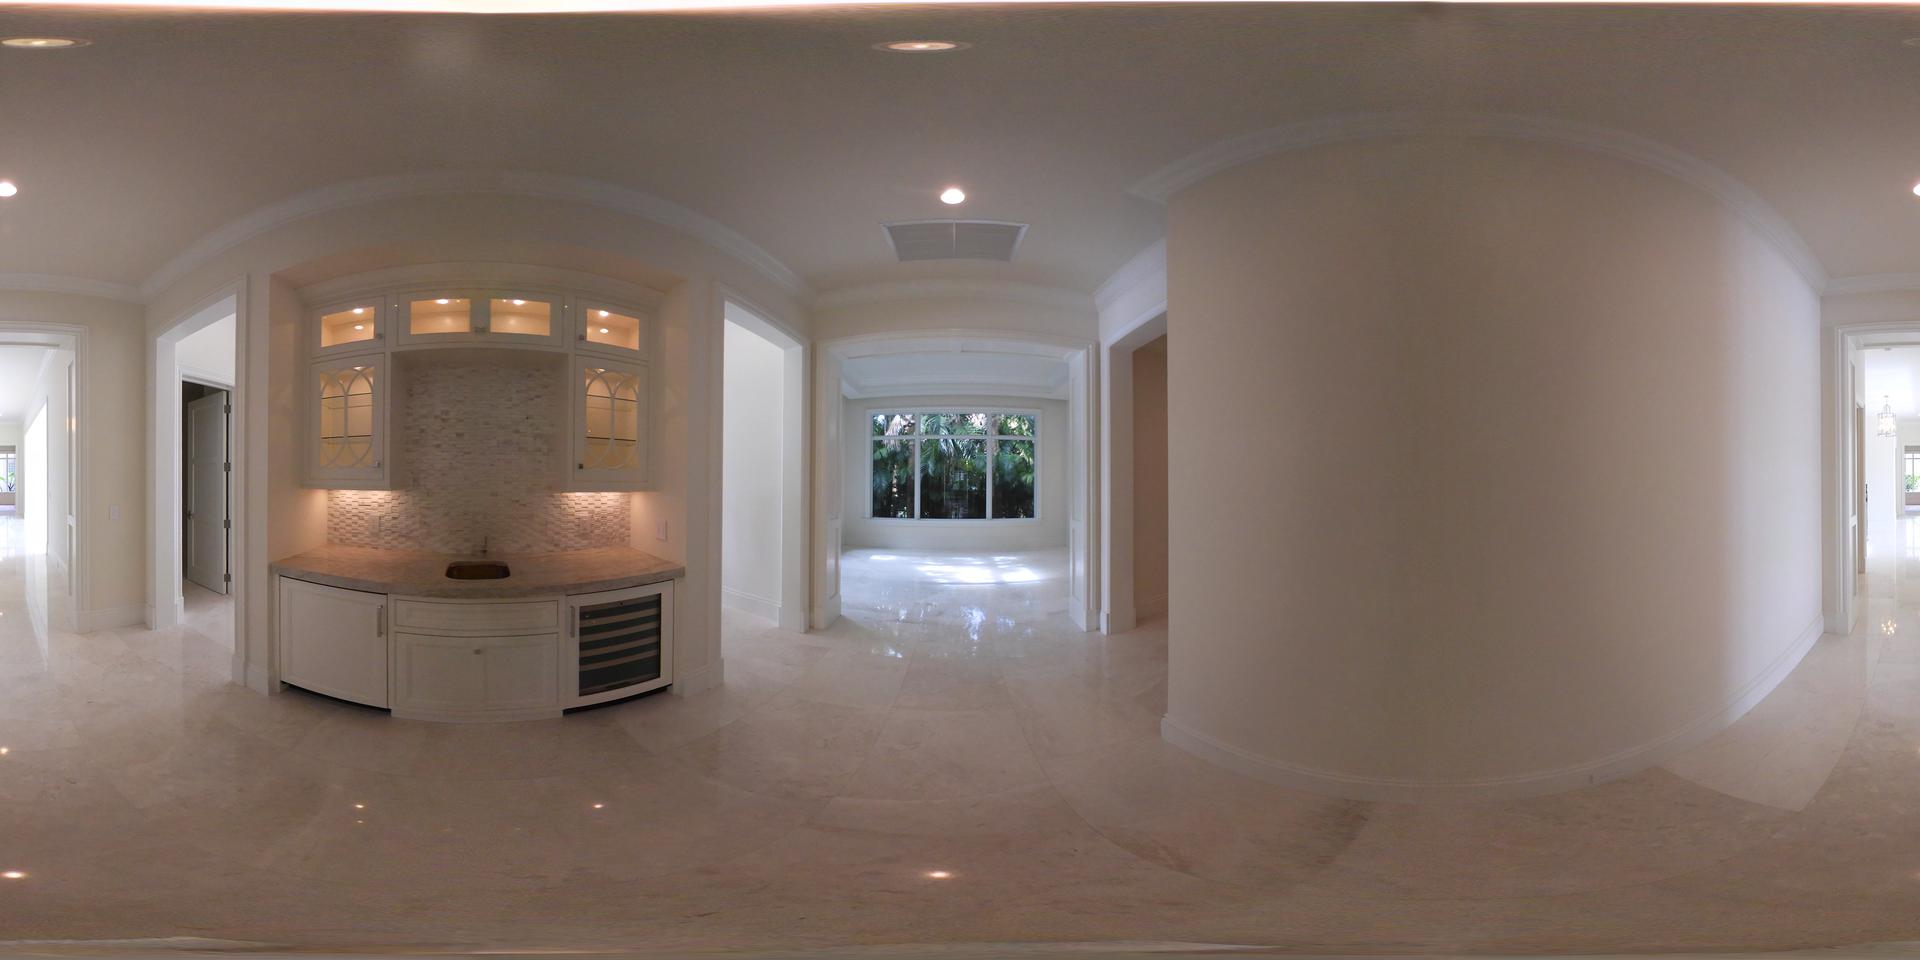
Referred object: White door panels

Referred object: the sink opposite the large window